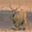
Label: deer